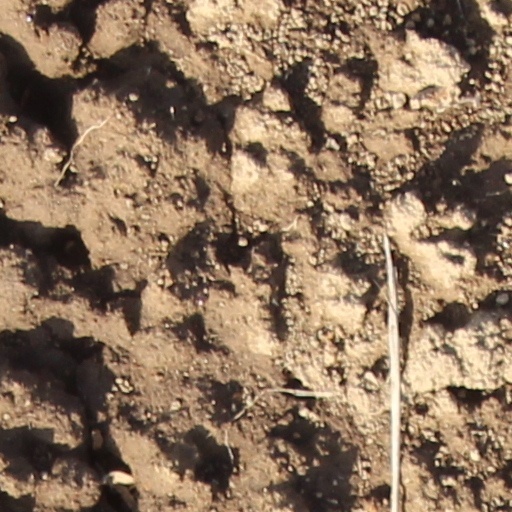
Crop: wheat